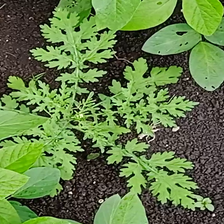
Weed species: Gajar_gavat_(Parthenium hysterophorus)